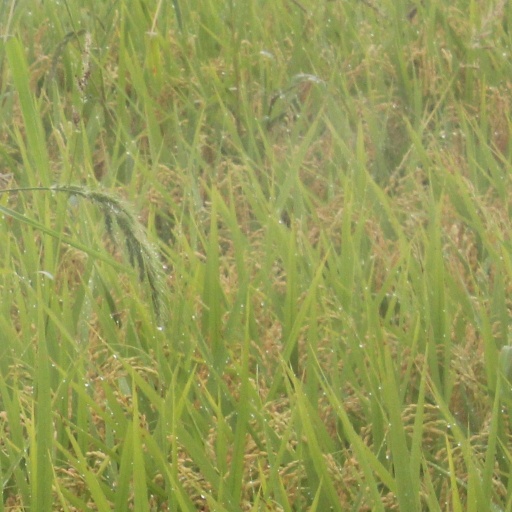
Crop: rice